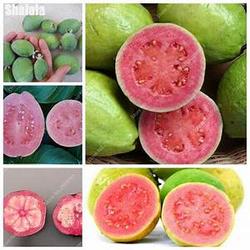
Label: Guava